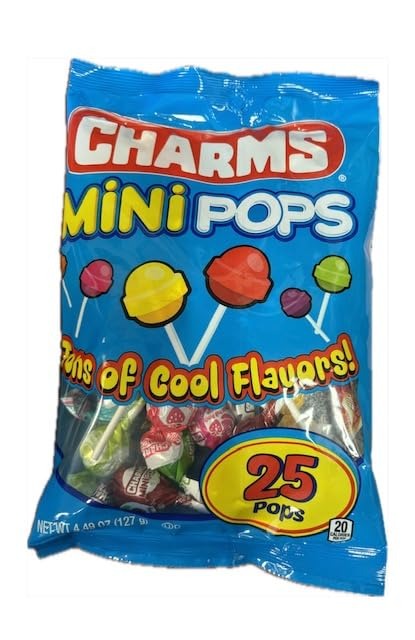
Item Name: Charms Mini Pops Variety Pack- 25 Pops 4.49oz
Bullet Point 1: Individually wrapped lollipops
Bullet Point 2: Tons of Flavors
Bullet Point 3: Great for Holidays and Kid's Parties
Product Description: Mini lollipops by Charms, the creator of blow pops! These tasty candies come plenty of flavors including : Watermelon, Blue Razz, Bubble Gum, Cherry, Orange, Grape, Green Apple, Birthday Cake, Cotton Candy, and MORE!
Value: 1.0
Unit: Count

Price: 9.99